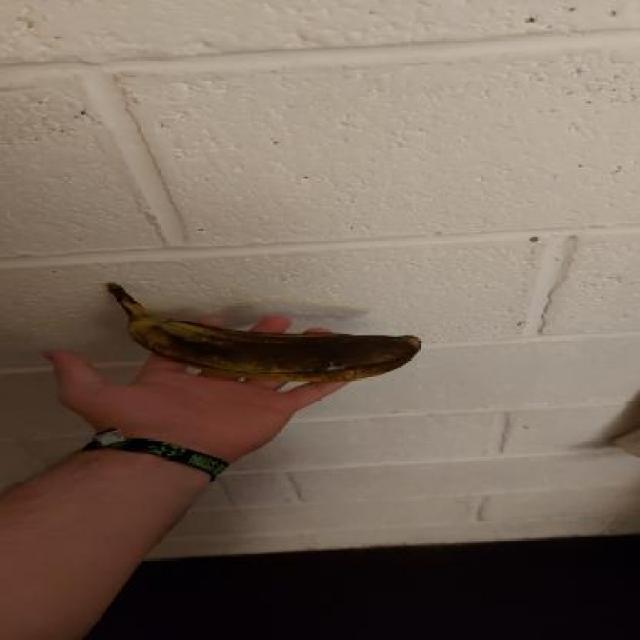
Label: bananas